Megacyllene robiniae

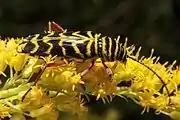
Adult on "Solidago"

From a distance, "M. robiniae" can easily be mistaken for a wasp or bee, due to its black and yellow striped pattern. It can also be mistaken for two closely related species: "M. caryae" and "M. decora". The adult beetle can be long, and it has a W-shaped third stripe on the elytra. The antennae of both sexes are dark brown to black. The male's antennae are two-thirds its body length, and the female's are one-half. The legs are reddish brown. The full grown larvae are legless, white, and robust, growing to roughly long.